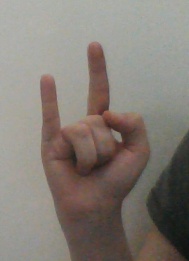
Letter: la